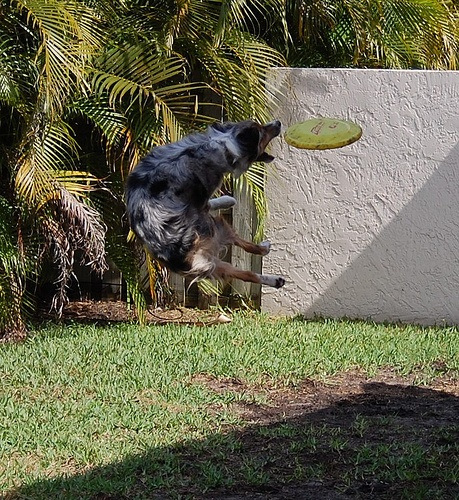
A dog catching a yellow frisbee in it's mouth.
A dog jumping in the air catching a frisbee.
A DOG JUMPING UP IN THE AIR CATCHING A YELLOW FRISBEE
a dog that is jumping in the air at a freez be
A dog leaps to grab a Frisbee in the air.